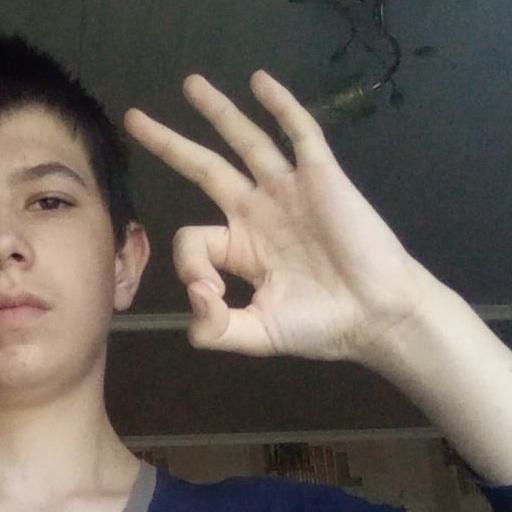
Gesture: ok